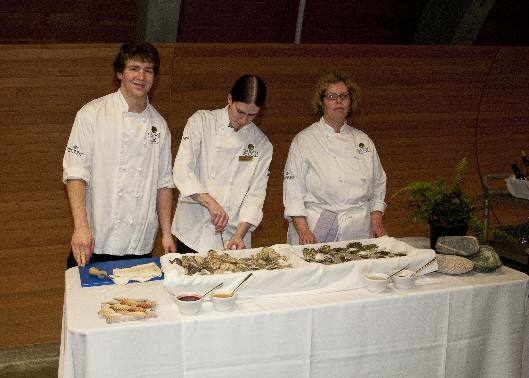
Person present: Yes